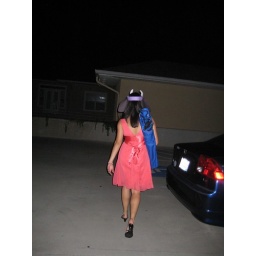
dressed up, but with a cow hat and being efficient by emptying out the back of my car